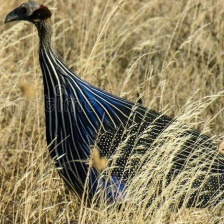
Species: VULTURINE GUINEAFOWL
Scientific name: ACRYLLIUM VULTURINUM